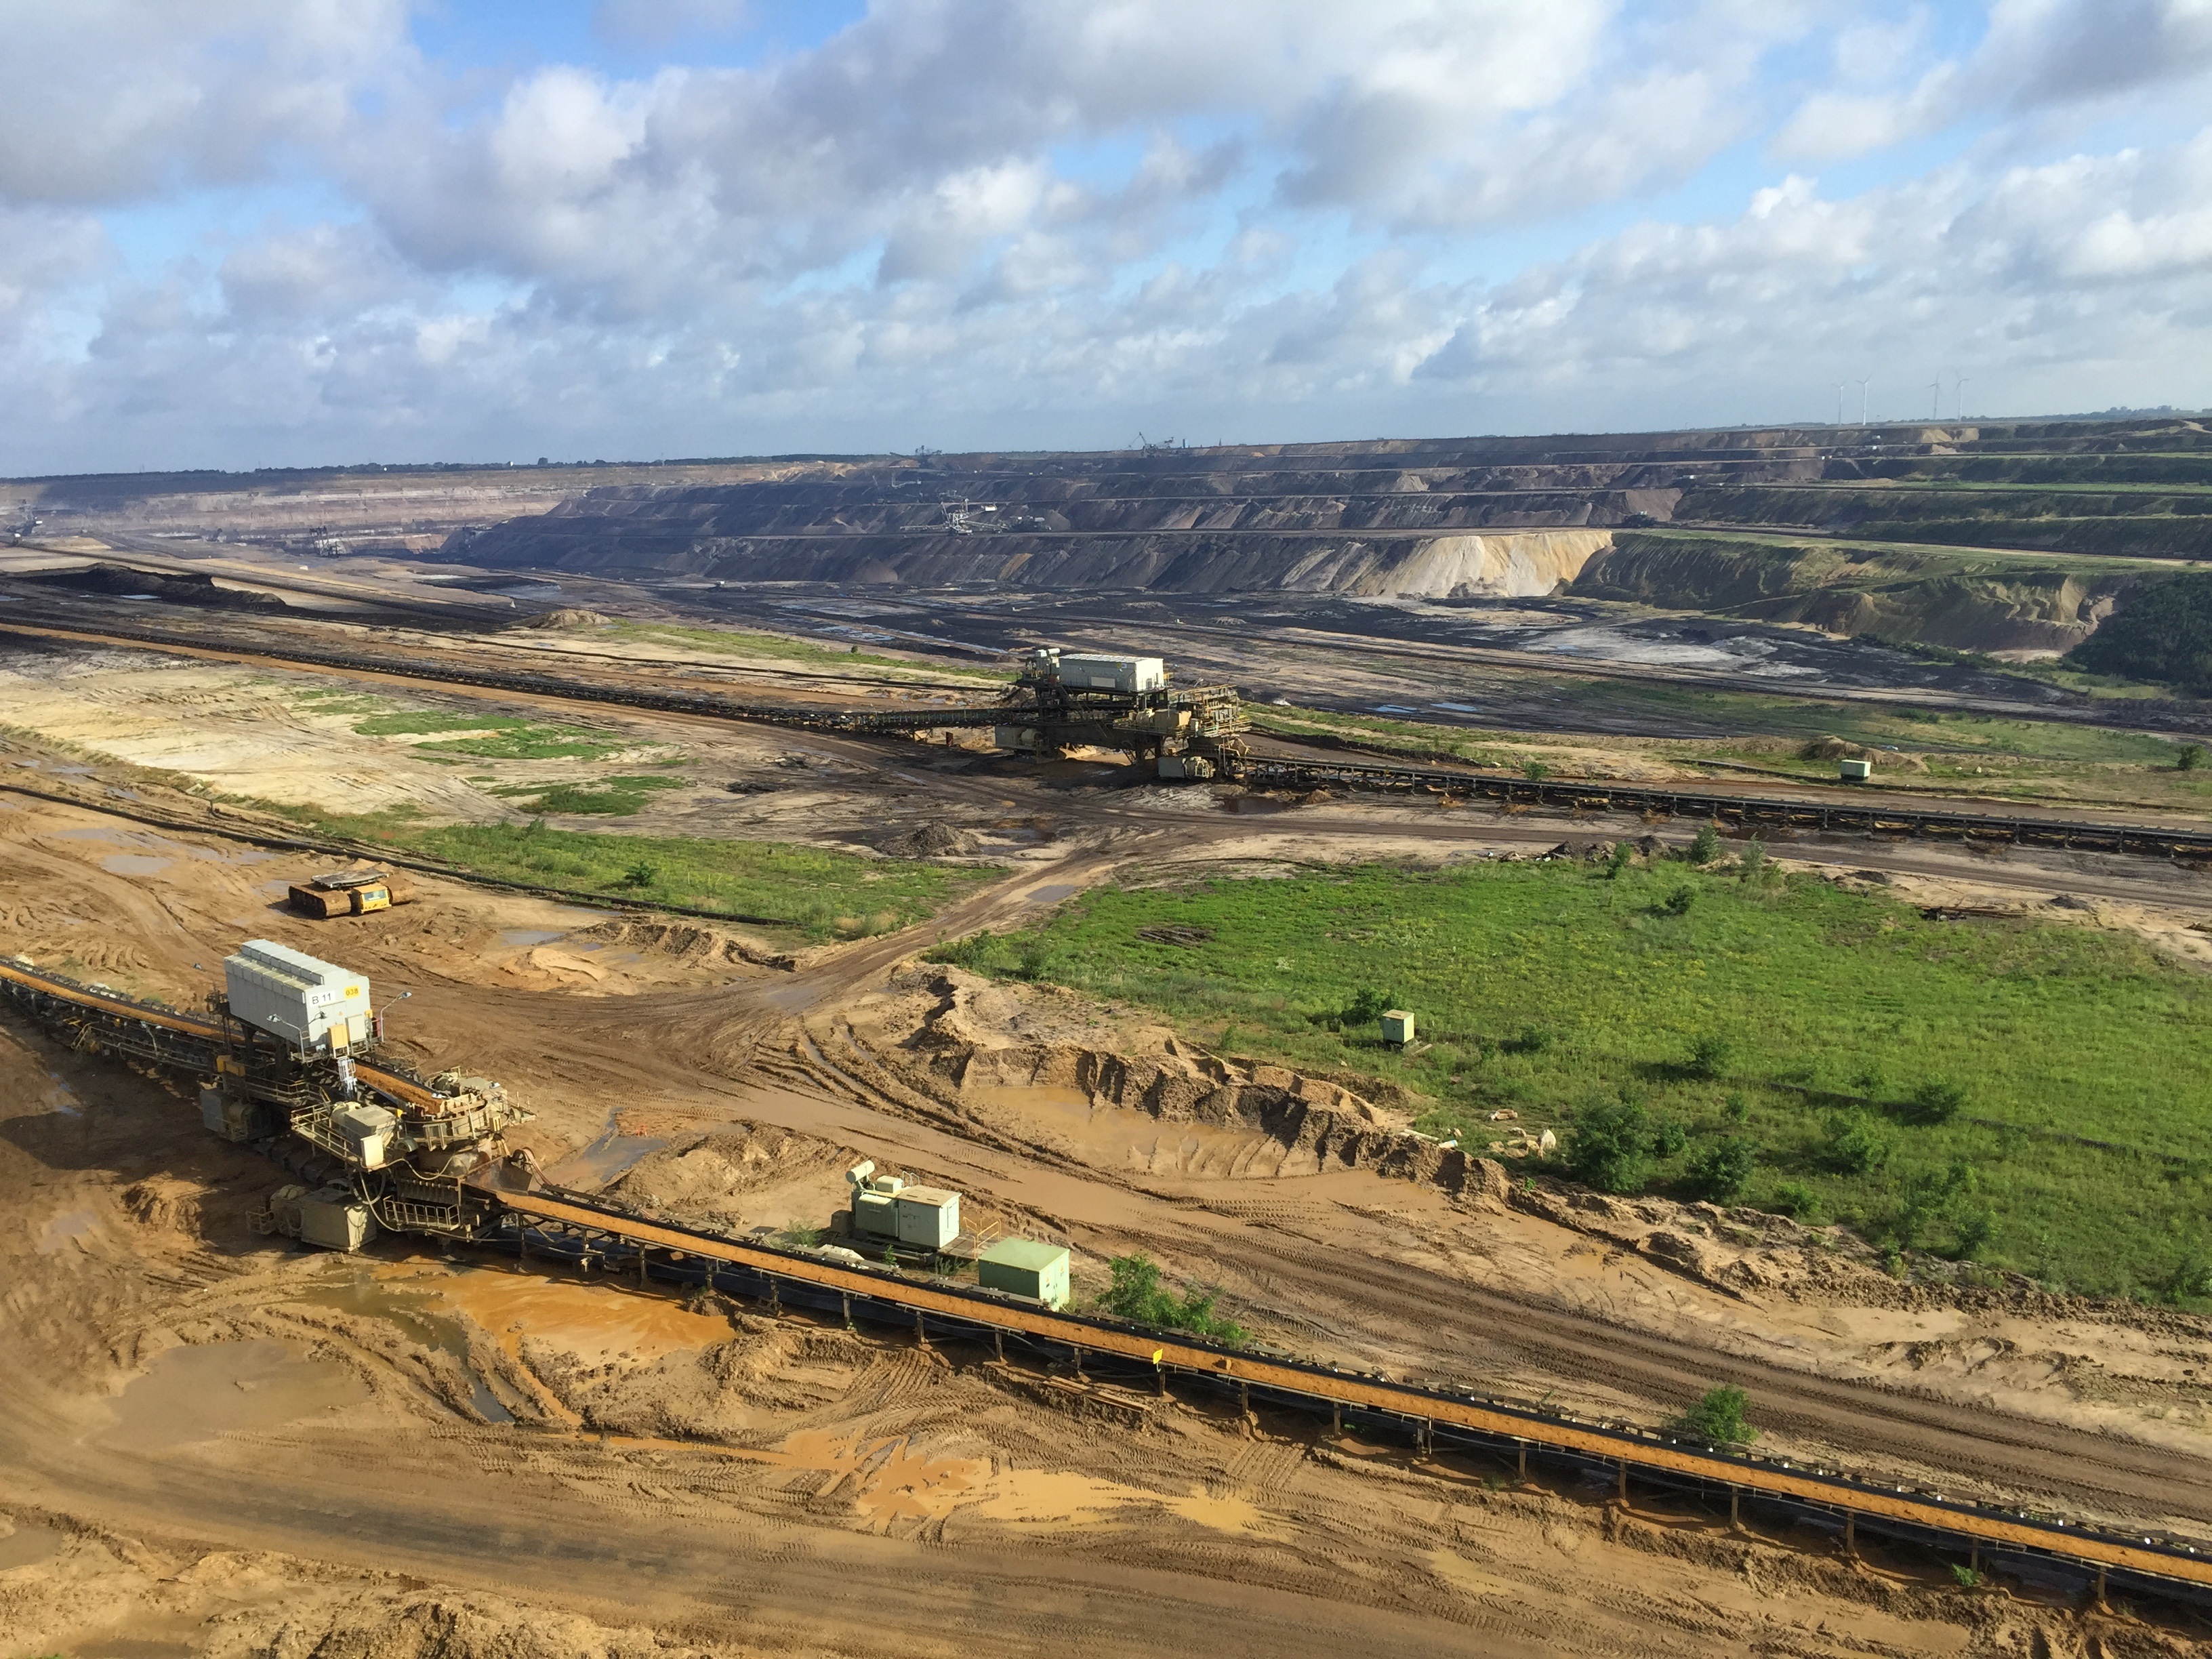
landscape, track, road, field, hill, highway, transport, soil, industry, reservoir, agriculture, waterway, plain, infrastructure, rural area, removal, aerial photography, commodity, open pit mining, brown coal, atmosphere of earth